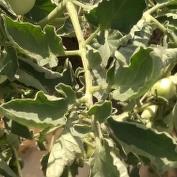
Crop: Tomato
Condition: virosis-d